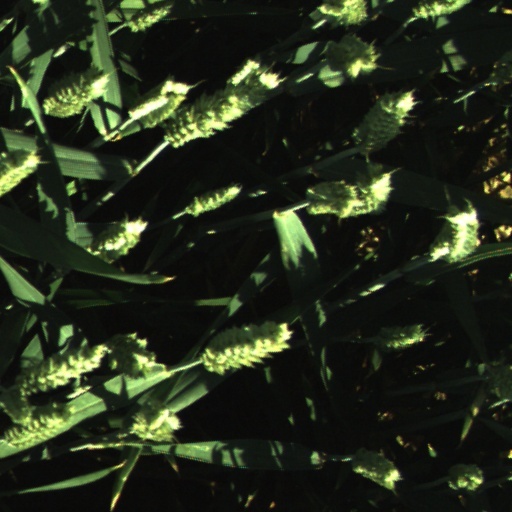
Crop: wheat